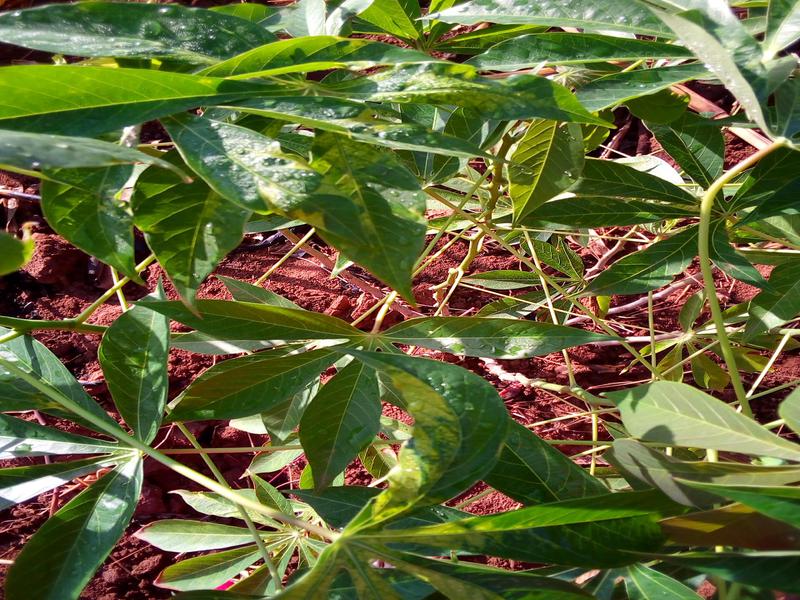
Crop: cassava
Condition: mosaic_disease